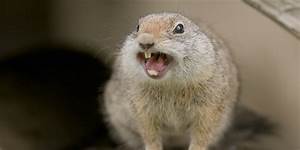
Label: squirrel